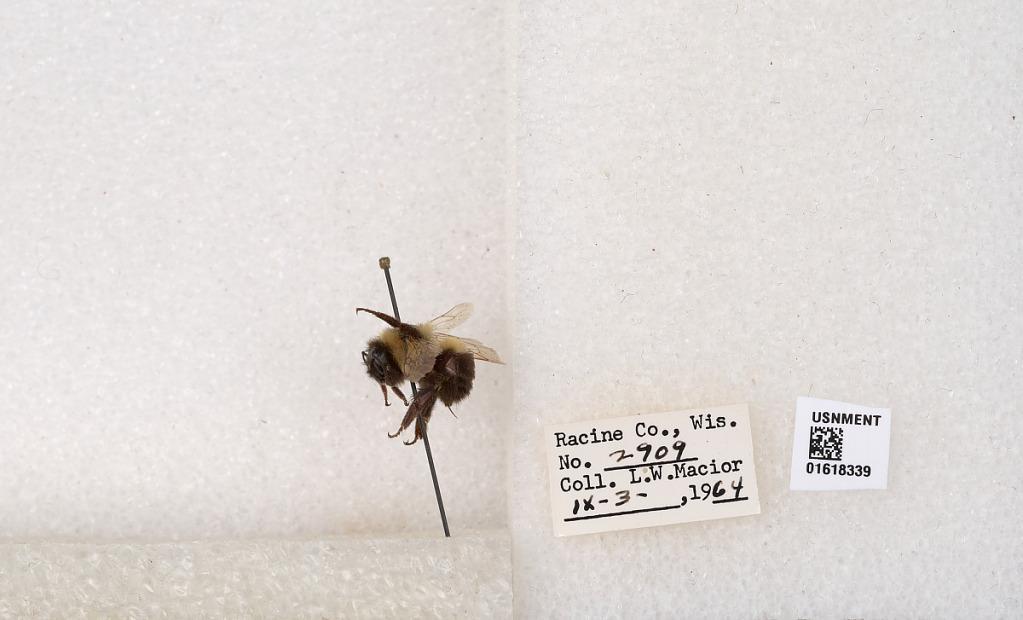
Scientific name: Bombus impatiens Cresson
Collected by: L. Macior
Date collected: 1964-9-3
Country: United States
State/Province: Wisconsin
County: Racine
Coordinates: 42.7261, -87.7828